Qazim Mulleti

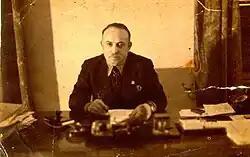
Qazim Mulleti in his office in Tirana

Qazim Mulleti (1893–1956) was an Albanian politician, nationalist and mayor of Tirana from 1939 through 1940 and its prefect from 1942 to 1944.